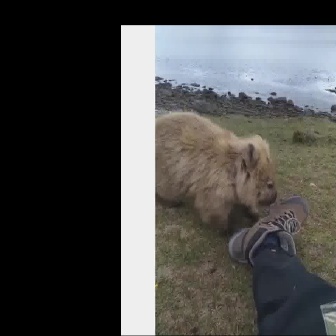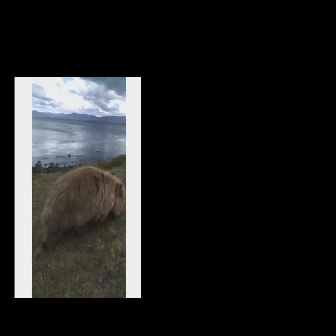
  Please identify the target specified by the bounding box [155,111,278,233] in the first image and locate it in the second image. Return the coordinates in [x_min,y_min,x_max,y_max] format.
Answer: [40,163,125,249]